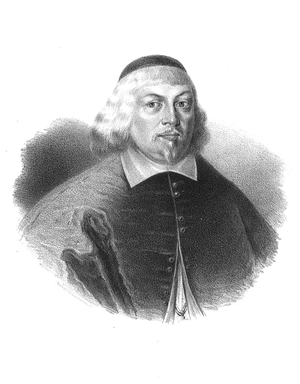
Le Traité de Bromberg ou traité de Wehlau-Bromberg conclu entre Jean-Casimir de Pologne et le Grand Électeur Frédéric-Guillaume Ier de Brandebourg, à Bromberg le 6 novembre 1657, disposait qu'en échange de son appui militaire dans la Grande guerre du Nord et de la restitution de la Varmie à la Pologne, le prince de Hohenzollern-Brandebourg bénéficie de la souveraineté héréditaire sur le Duché de Prusse, et des districts poméraniens de Lauenburg et Bütow ; qu'en outre Draheim et Elbing soient remis en gage à la Marche de Brandebourg.